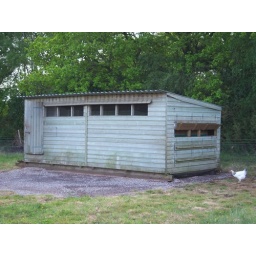
chicken house in situ but with more work to do before it's ready for occupation